Citânia de Briteiros

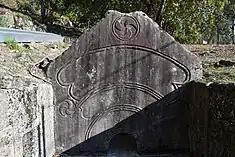
A decorated stone with swastika-like geometric figures, at the baths of Citânia de Briteiros.

The site was classified and protected by IPPAR as a Portuguese National Monument in 1910.